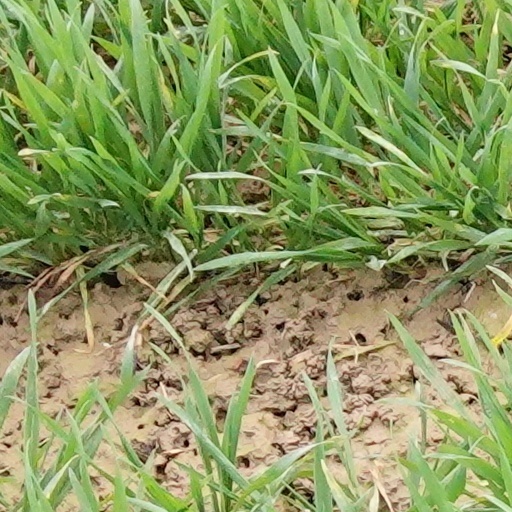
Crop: wheat